Behram Kurşunoğlu

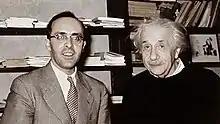
Behram Kurşunoğlu with Albert Einstein

In 1965, he acted as one of the founders of the Center for Theoretical Studies of the University of Miami, of which he became the first director. During this period, he also worked in counseling positions for several research organizations and laboratories in Europe. With the invitation of Russian Academy of Sciences, he worked as a visiting professor in the USSR during 1968.